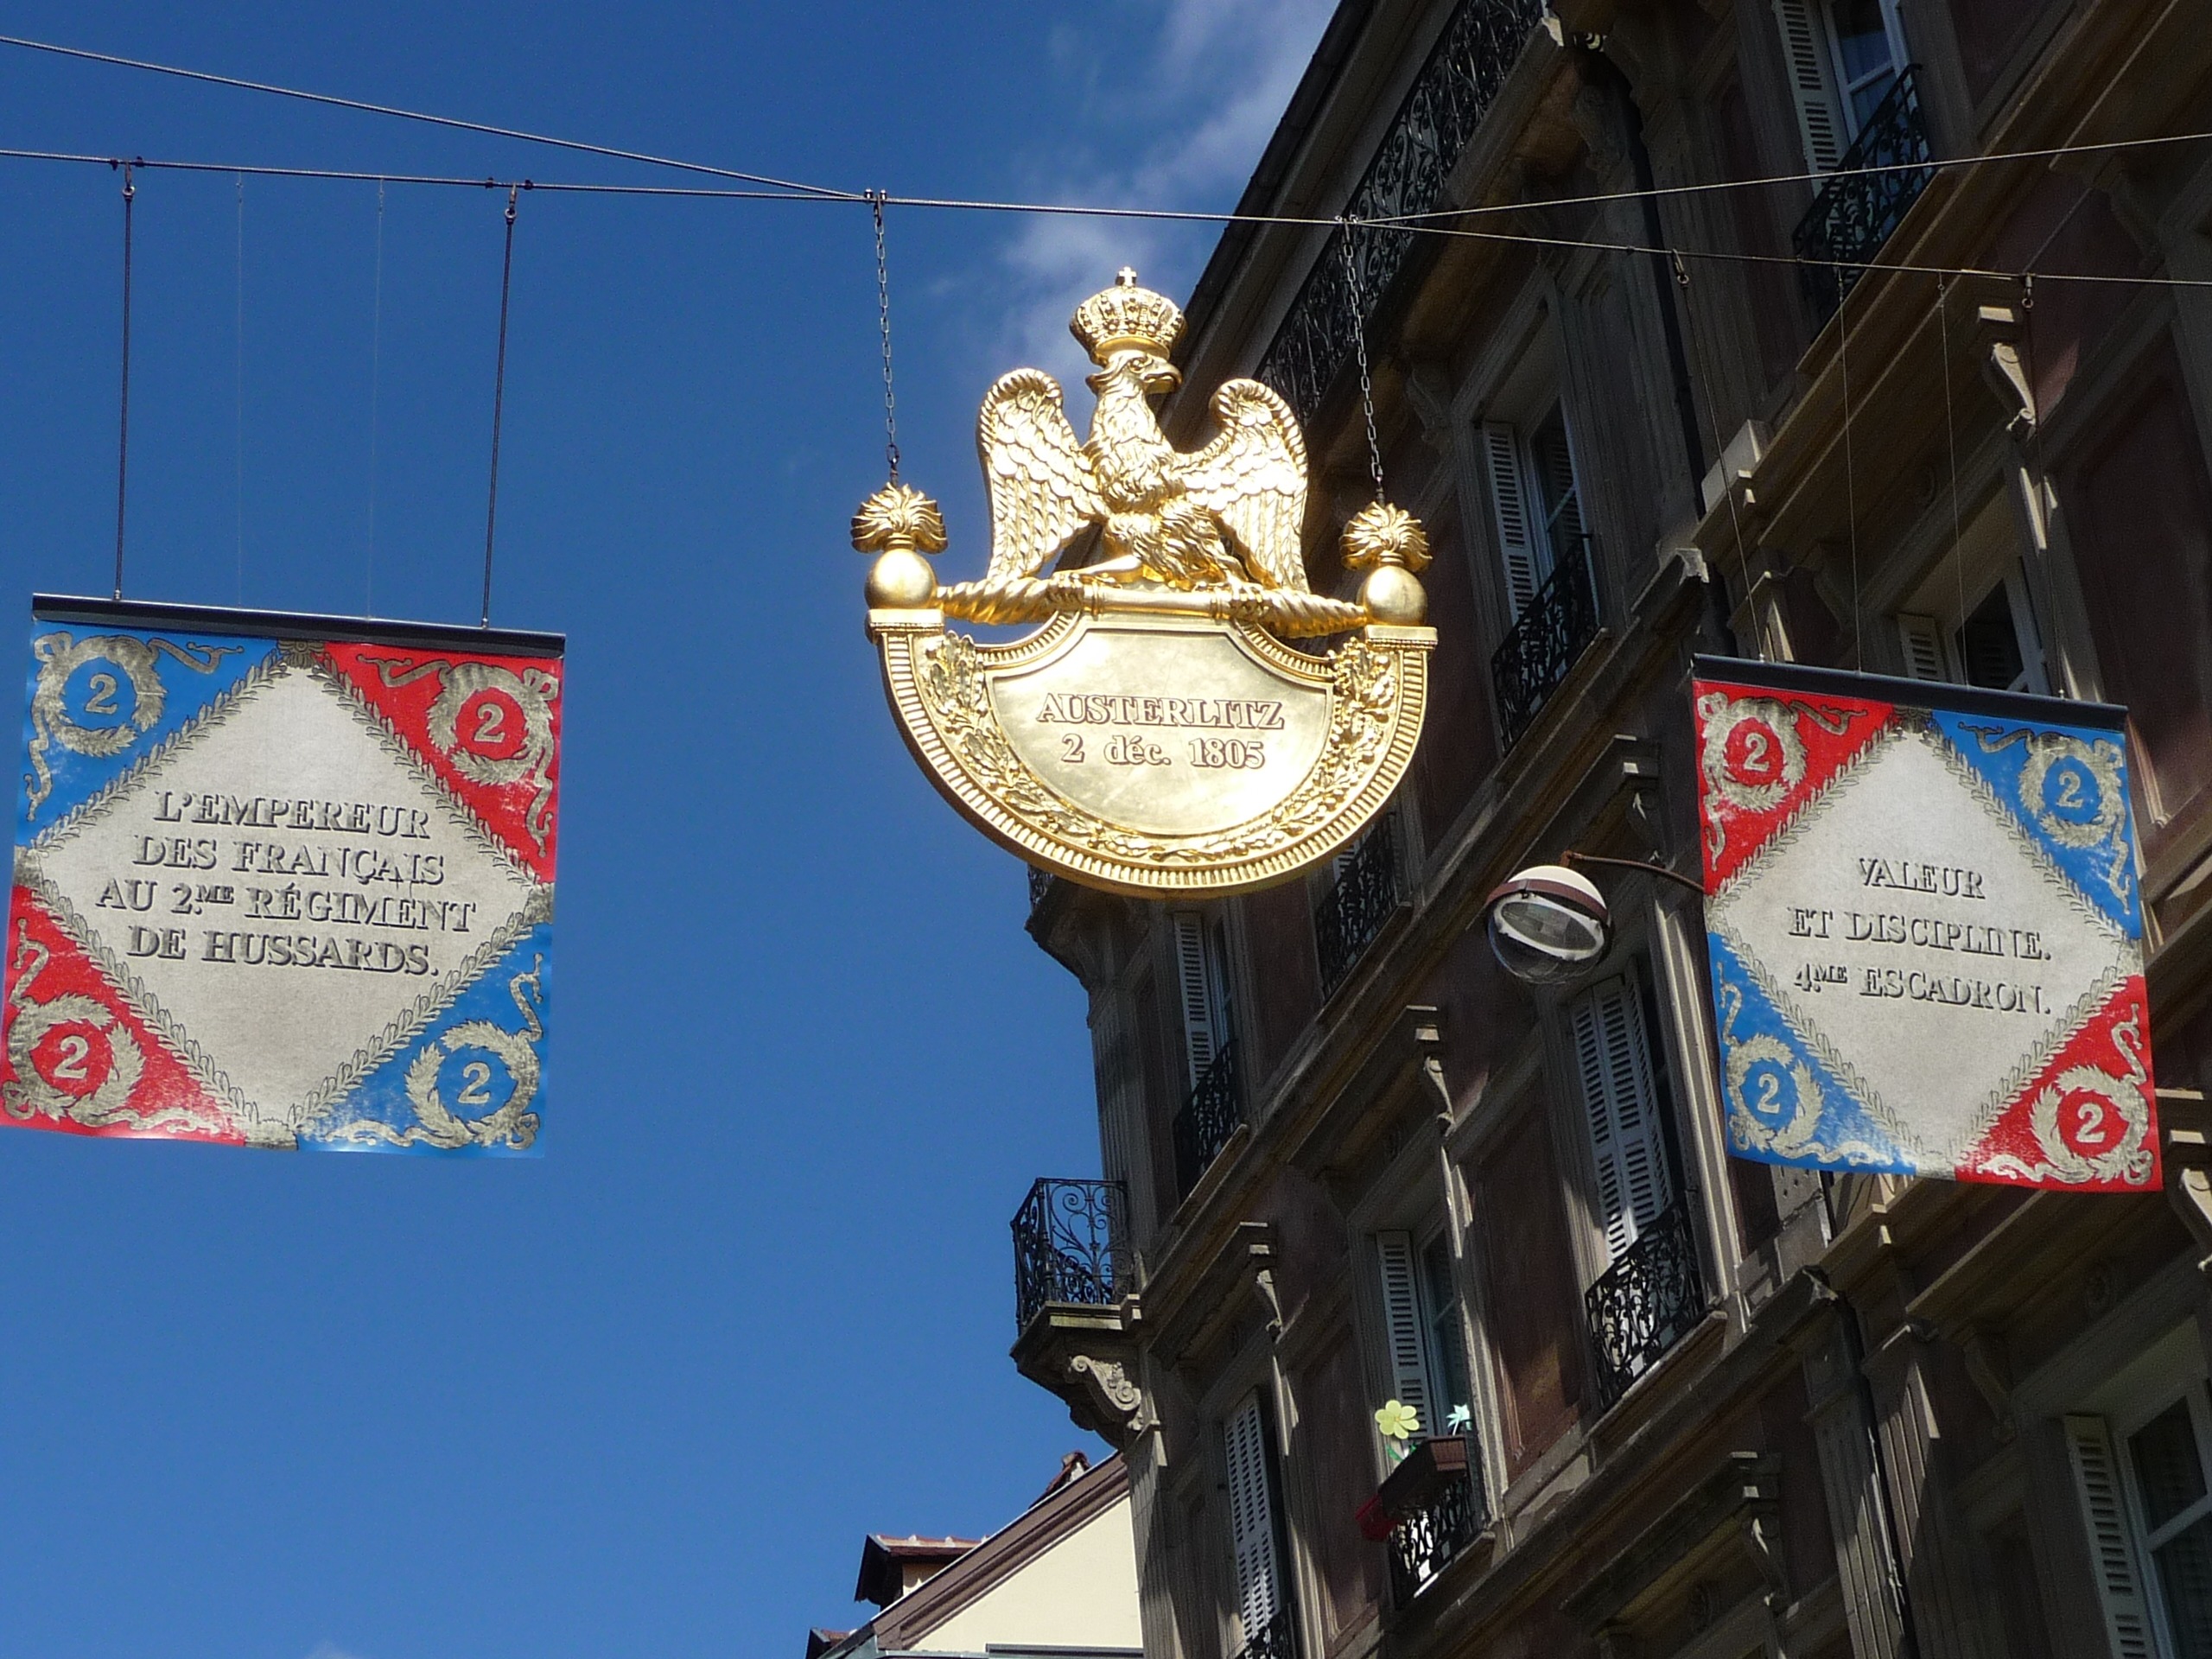
sign, signage, lighting, napoleon, historically, coat of arms, grand army